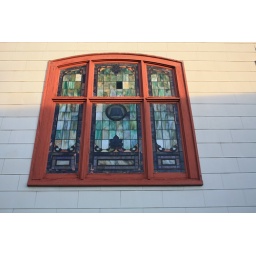
stained glass window in GT